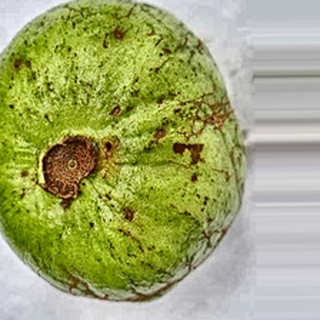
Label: guava_fruit_fly